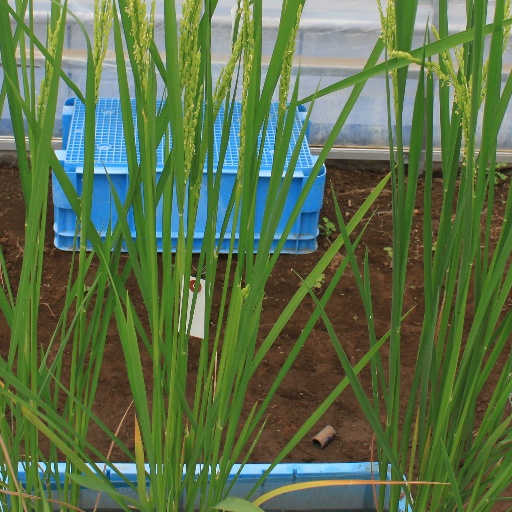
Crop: rice